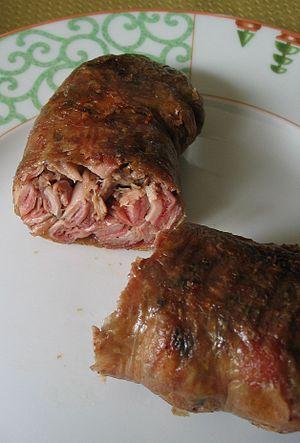
Andouillette AAAAA de Troyes cuite au barbecue.
L’andouillette est un produit de charcuterie française dont la définition fut longtemps fluctuante. De forme cylindrique, de longueur variable, elle est très majoritairement élaborée, de nos jours, à partir d’éléments du tube digestif du porc. Elle peut aussi être constituée, en tout ou partie, d'éléments du veau, dont l'intestin grêle — l'utilisation de la fraise de veau, proscrite pendant une quinzaine d'années, étant autorisée depuis 2015.